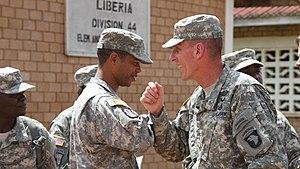
Le salut du coude est une forme de salut utilisée pour maintenir une distanciation physique durant certaines épidémies.